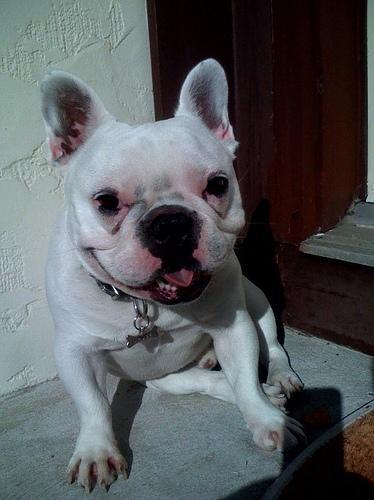
French_bulldog